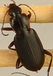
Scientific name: Calathus advena
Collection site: Rocky Mountains NEON (RMNP), plot RMNP_014